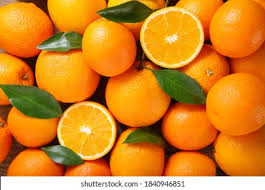
Label: Orange